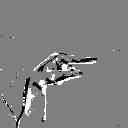
ASL letter: g